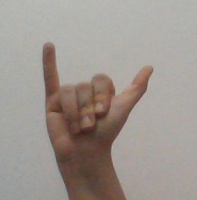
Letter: ya